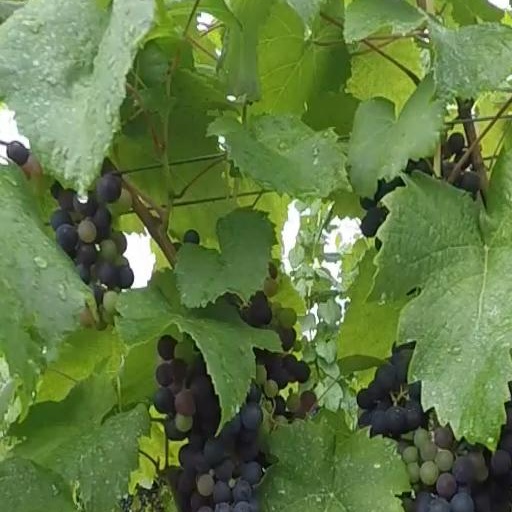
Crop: grape